Sino-Burmese War

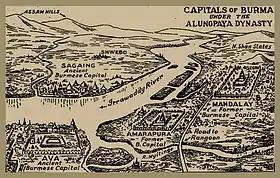
Ava

At Ava, King Hsinbyushin famously did not panic at the prospect of a large Chinese army, numbering around 30,000 men at his doorstep. The court urged the king to flee, but he scornfully refused, saying he and his brother princes, sons of Alaungpaya, would fight the Chinese single-handed if they had to. Instead of defending the capital, Hsinbyushin calmly sent an army to take up position outside Singu, personally leading his men toward the front line.